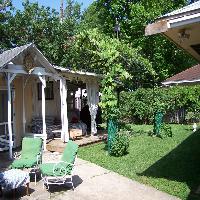
Weather: sun or clear